Battle of Garfagnana

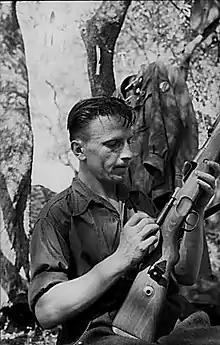
RSI Italian soldier cleaning his weapon (Mauser 98k) before the battle

Early on 26 December elements of the two German assault battalions from the third column attacked the Sommocolonia garrisoned by elements of Company F of the 2nd Battalion, 366th Regiment, supported by some partisans. Some authors state that the resistance there was tough but quickly overwhelmed. In the morning, 200 men of the Mittenwald battalion seized the American positions south of Sommocolonia at Bebbio and Scarpello held by the 92nd Recon Troop, which withdrew to Coreglia. In the meantime, Axis mortars had opened fire along the whole front and the other two columns had started moving forward: the two German grenadier battalions together with the attached company of the Italian Brescia Alpine battalion attacked successfully in the center down the Serchio valley, east of the river. West of the river, the other Brescia companies overcame a weak initial resistance, but their opponents were already falling back and the attackers advanced to Fornaci almost without opposition. Fornaci itself fell quickly, although the two German battalions were heavily criticized for their sluggishness and lack of aggressiveness. The first column, however, faced more vigorous opposition on the right of the front. The elements of the San Marco division easily seized the village of Molazzano and pushed the defenders back, but the Regimental Headquarters Company suffered losses and could not take the village of Brucciano. The Cadelo Group (of the Monte Rosa Division), supported by the Intra battalion which made small diversionary attacks, occupied Calomini, but the Vergemoli garrison (370th Infantry Regiment and some partisan groups) could not be dislodged. Under threat of encirclement and being cut off it eventually withdrew, leaving in place a partisan group as a covering party.